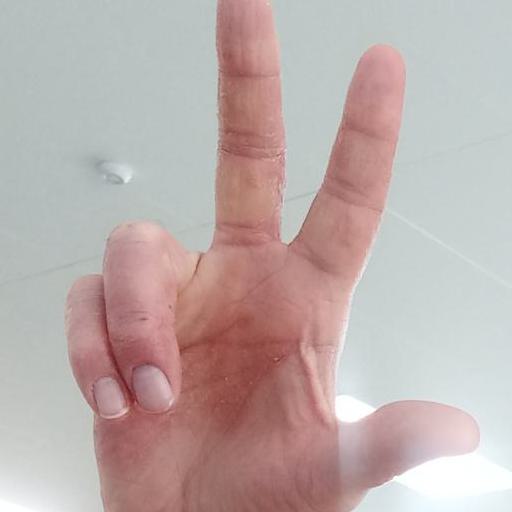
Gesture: three2